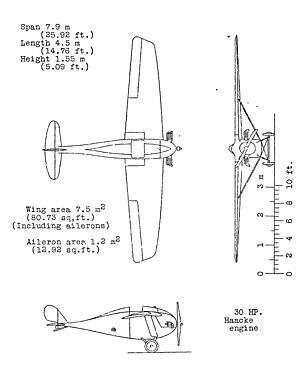
Le Dobi-I était un avion de sport, conçu en Lituanie en 1922 par le pilote et ingénieur aéronautique Jurgis Dobkevičius.